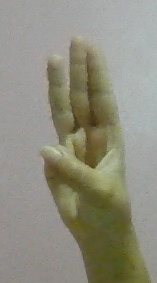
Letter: thaa